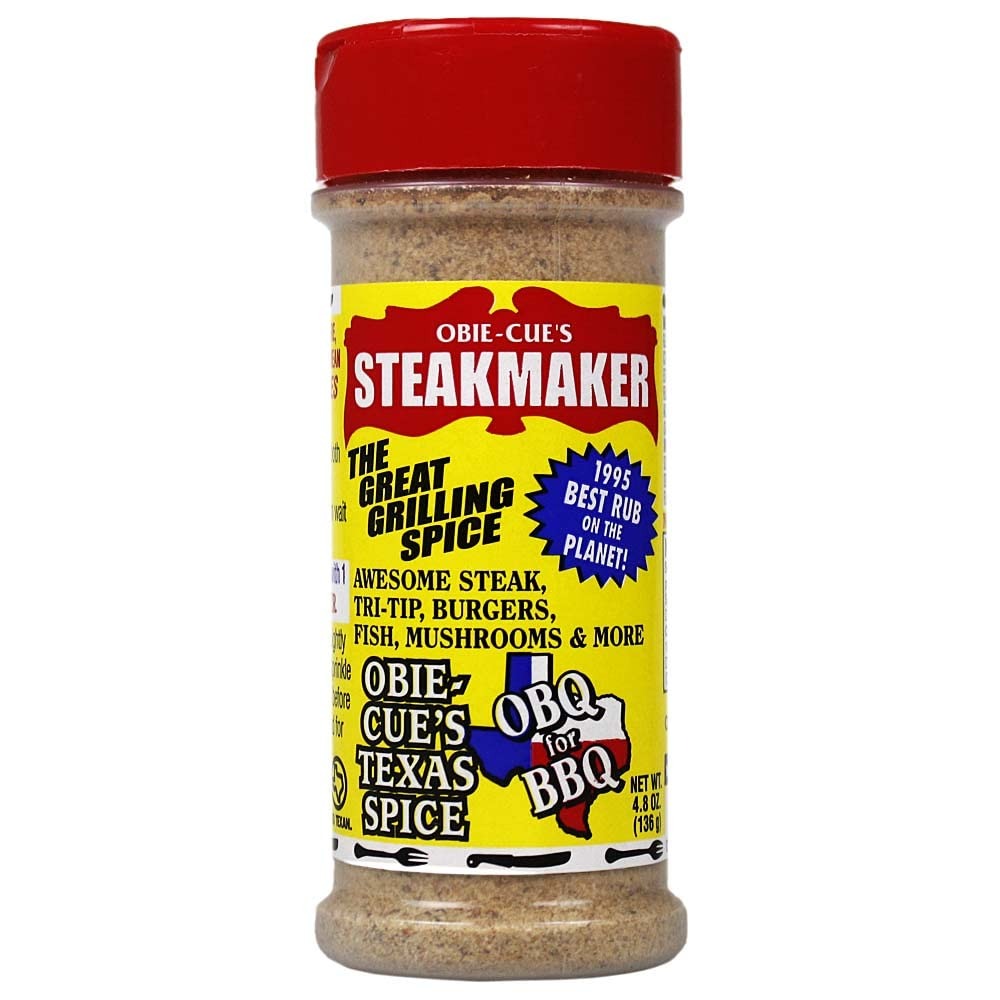
Item Name: Obie-Cue's Steakmaker - The Great Grilling Spice (4.8 oz)
Bullet Point 1: 4.8 ounces of the best rub on the planet seasoning: Obie Cue's Steakmaker Grilling Spice
Bullet Point 2: Herbs and spices combine to create a mouth-watering flavor for anything that touches your grill, stove, or fry pan
Bullet Point 3: Easily elevate the taste of steak, tri-tip, burgers, seafood, mushrooms, and more
Bullet Point 4: Flavor notes of Lemon, Worchestershire, Garlic, and Black Pepper
Bullet Point 5: Proudly made by Texans in Texas, USA
Product Description: Obie Cue's Steakmaker Grilling Spice Steak Tri-Tip Burgers BBQ Seasoning 4.8 Oz Obie Cue's Steakmaker Grilling Spice is THE great grilling spice. This blend is award-winning and took the BEST RUB ON THE PLANET award in 1995. It's perfect for elevating the flavor of steak, tri-tip, burgers, seafood, mushrooms, and more. Lemon, Worchestershire, Garlic, and Black Pepper lead the chorus of flavors that bring zing to anything you choose to use it with. Incredible taste can be added to gravies, dips...all with just a sprinkle! This perennial prizewinner makes 'so good' super easy! Proudly made by Texans in Texas, USA. Features 4.8 ounces of the best rub on the planet seasoning: Obie Cue's Steakmaker Grilling Spice Herbs and spices combine to create a mouth-watering flavor for anything that touches your grill, stove, or fry pan Easily elevate the taste of steak, tri-tip, burgers, seafood, mushrooms, and more Flavor notes of Lemon, Worchestershire, Garlic, and Black Pepper Proudly made by Texans in Texas, USA
Value: 4.8
Unit: Ounce

Price: 9.99